Ryan Piers Williams

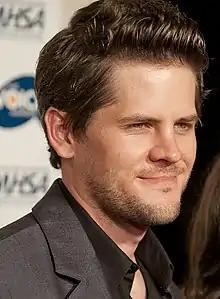
Williams in 2010

Williams was raised in El Paso, Texas, where he attended J. M. Hanks High School. From age 13 he wanted to be a director and took theater and video production classes in both middle school and high school. He went to study film at the University of Texas at Austin for 2½ years before transferring as a junior to the University of Southern California and eventually being accepted into its School of Cinematic Arts where he met actress America Ferrera and cast her in a student film. The two became romantically involved through their academic film work and officially became a couple on June 27, 2005.